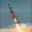
Label: rocket